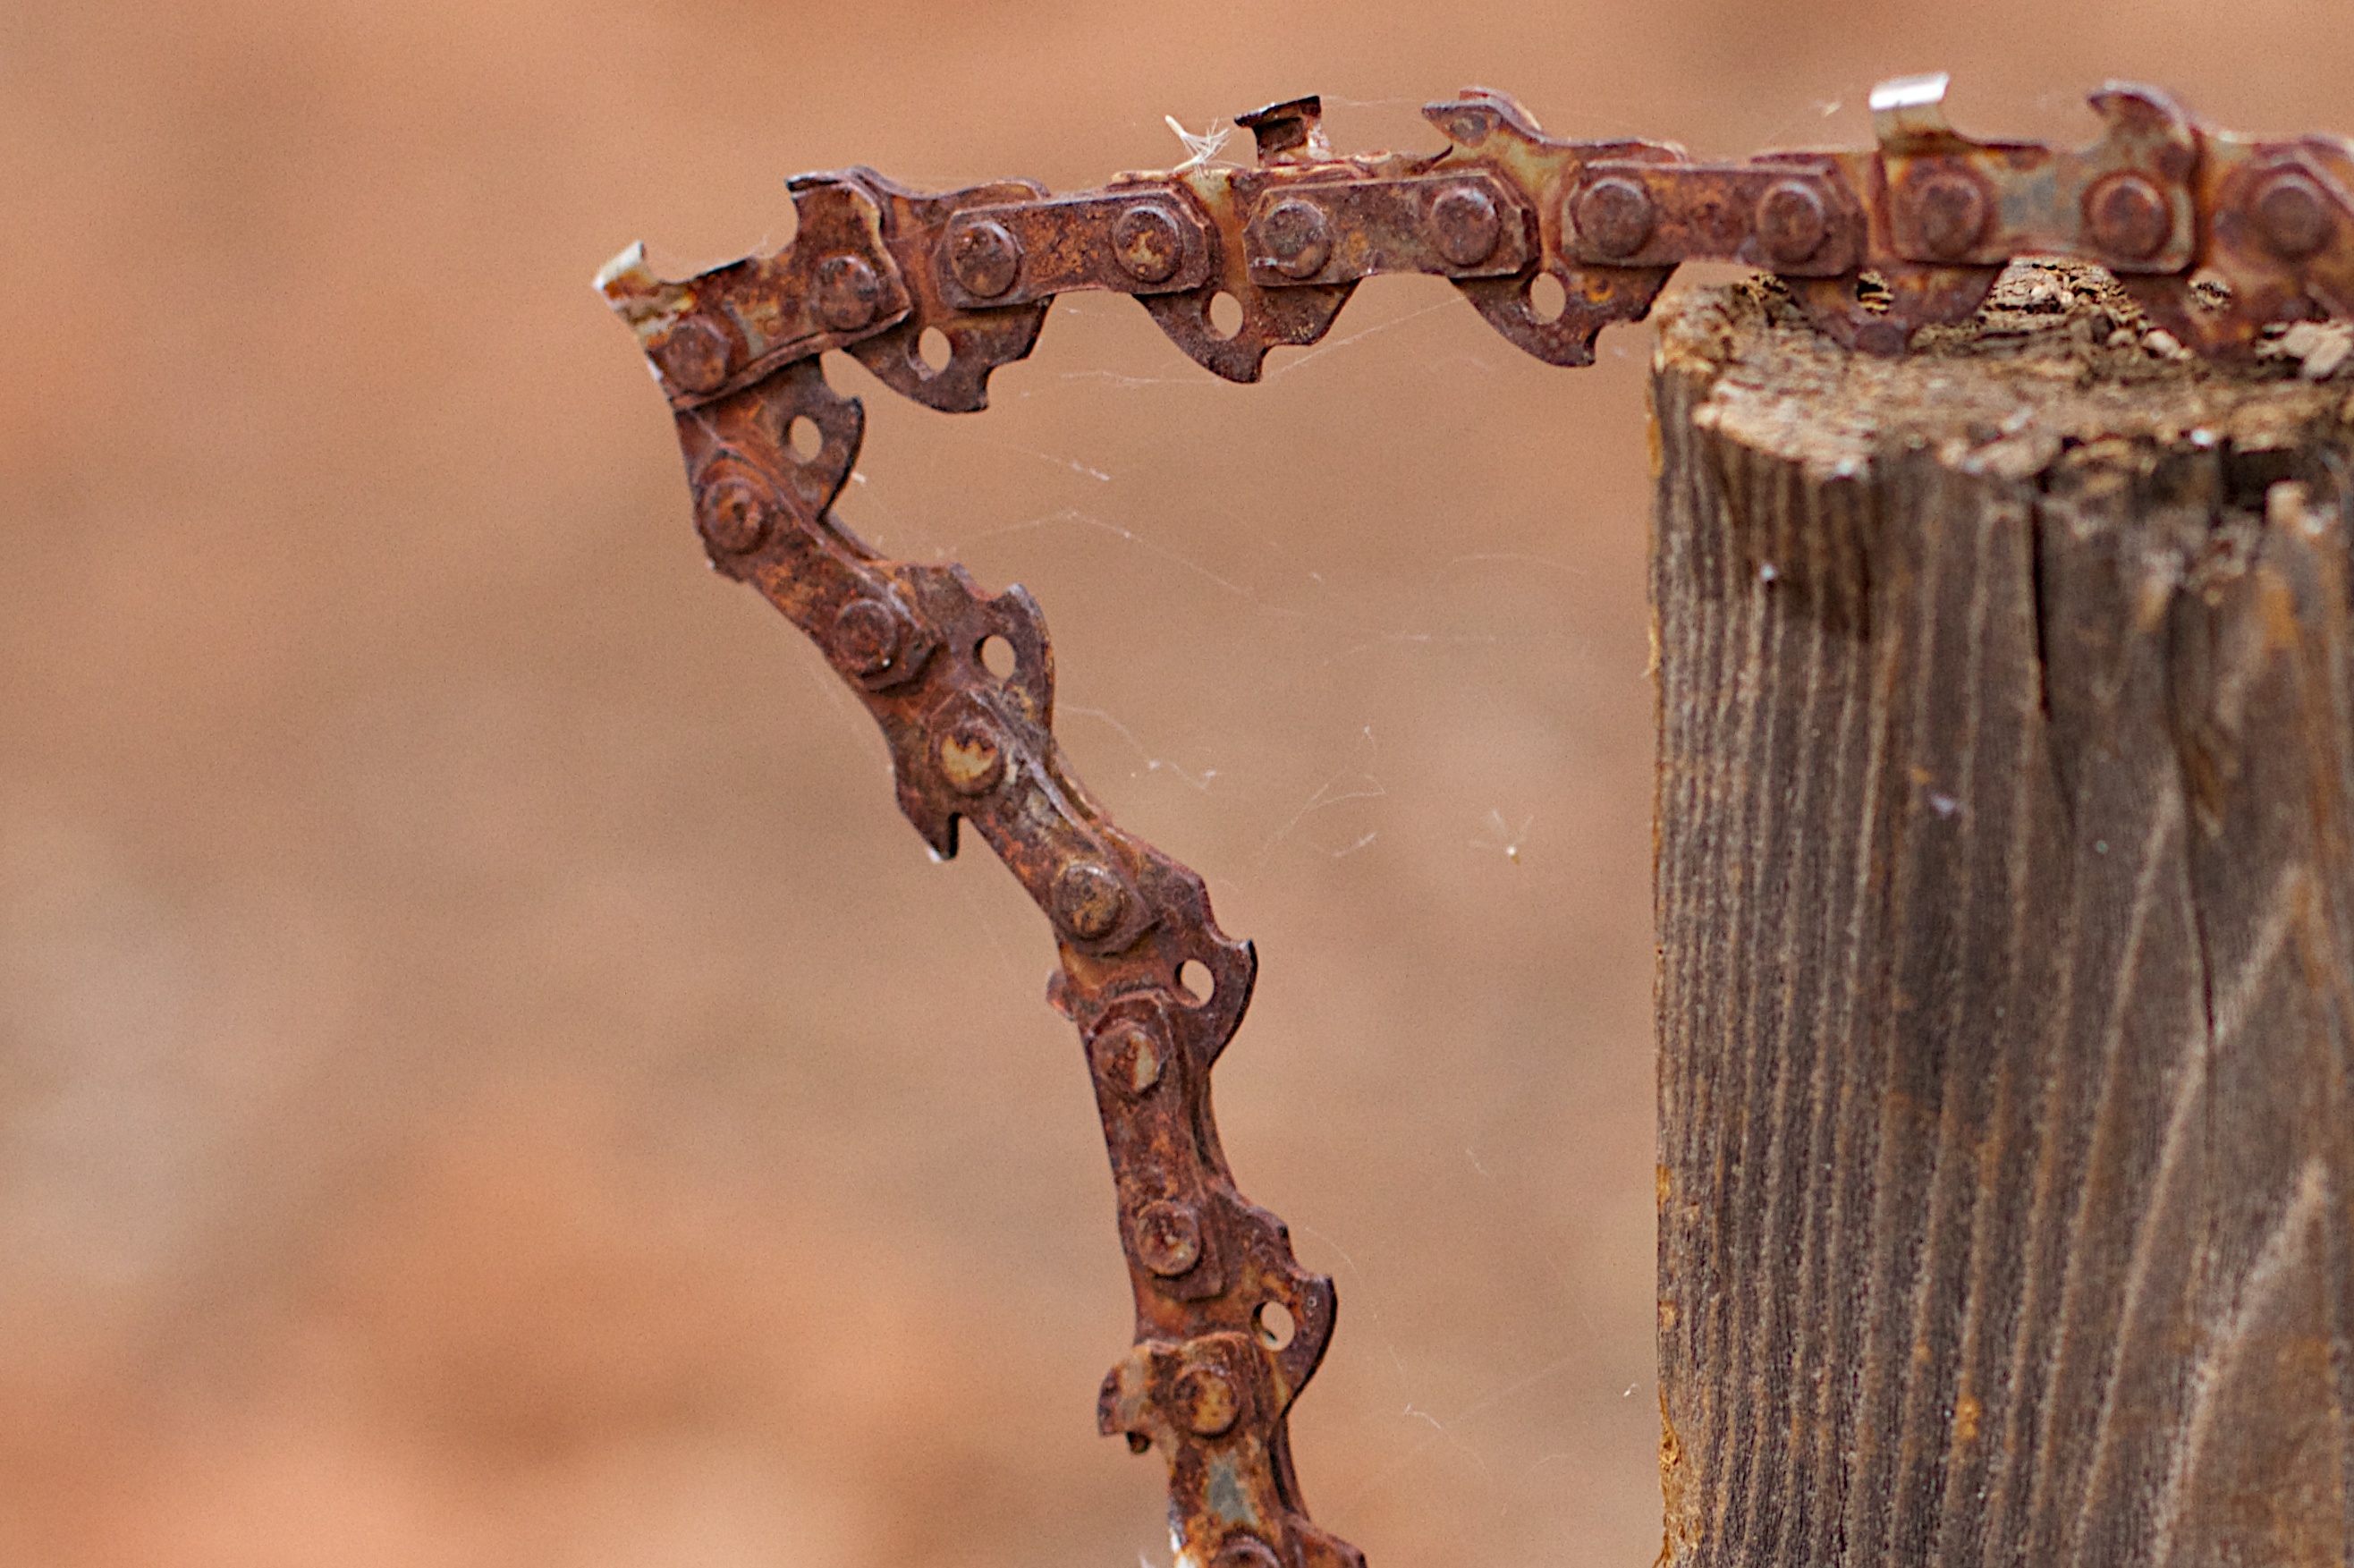
branch, wood, metal, material, twig, close up, sculpture, iron, carving, macro photography